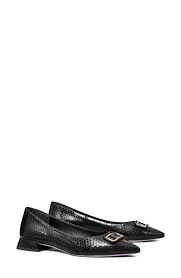
Label: Ballet Flat